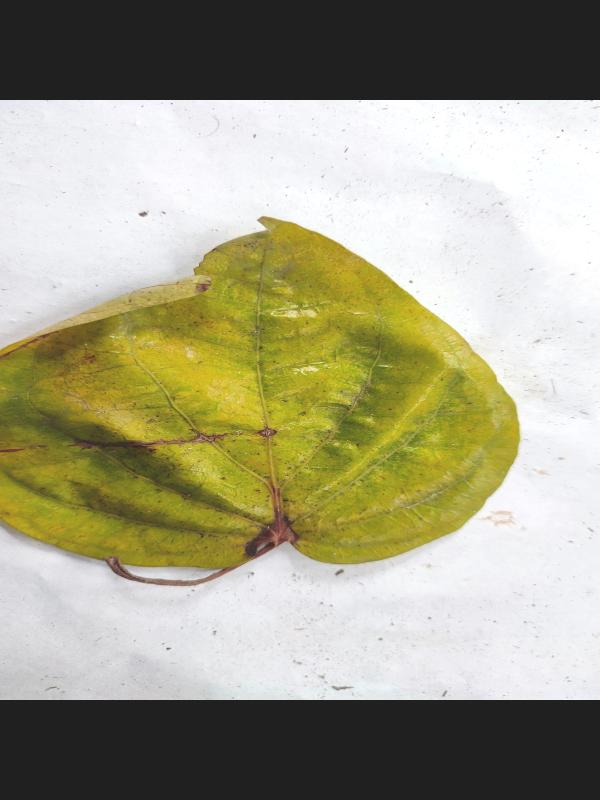
Label: Dried_Leaf